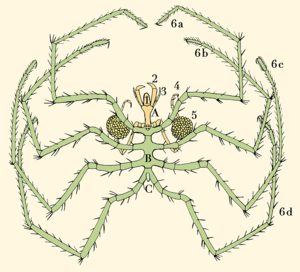
Nymphon est un genre de pycnogonides de la famille des Nymphonidae.
Les pycnogonides sont une classe d'arthropodes chélicérés.
Les Nymphonidae sont une famille de pycnogonides, de l'ordre des Pantopoda.